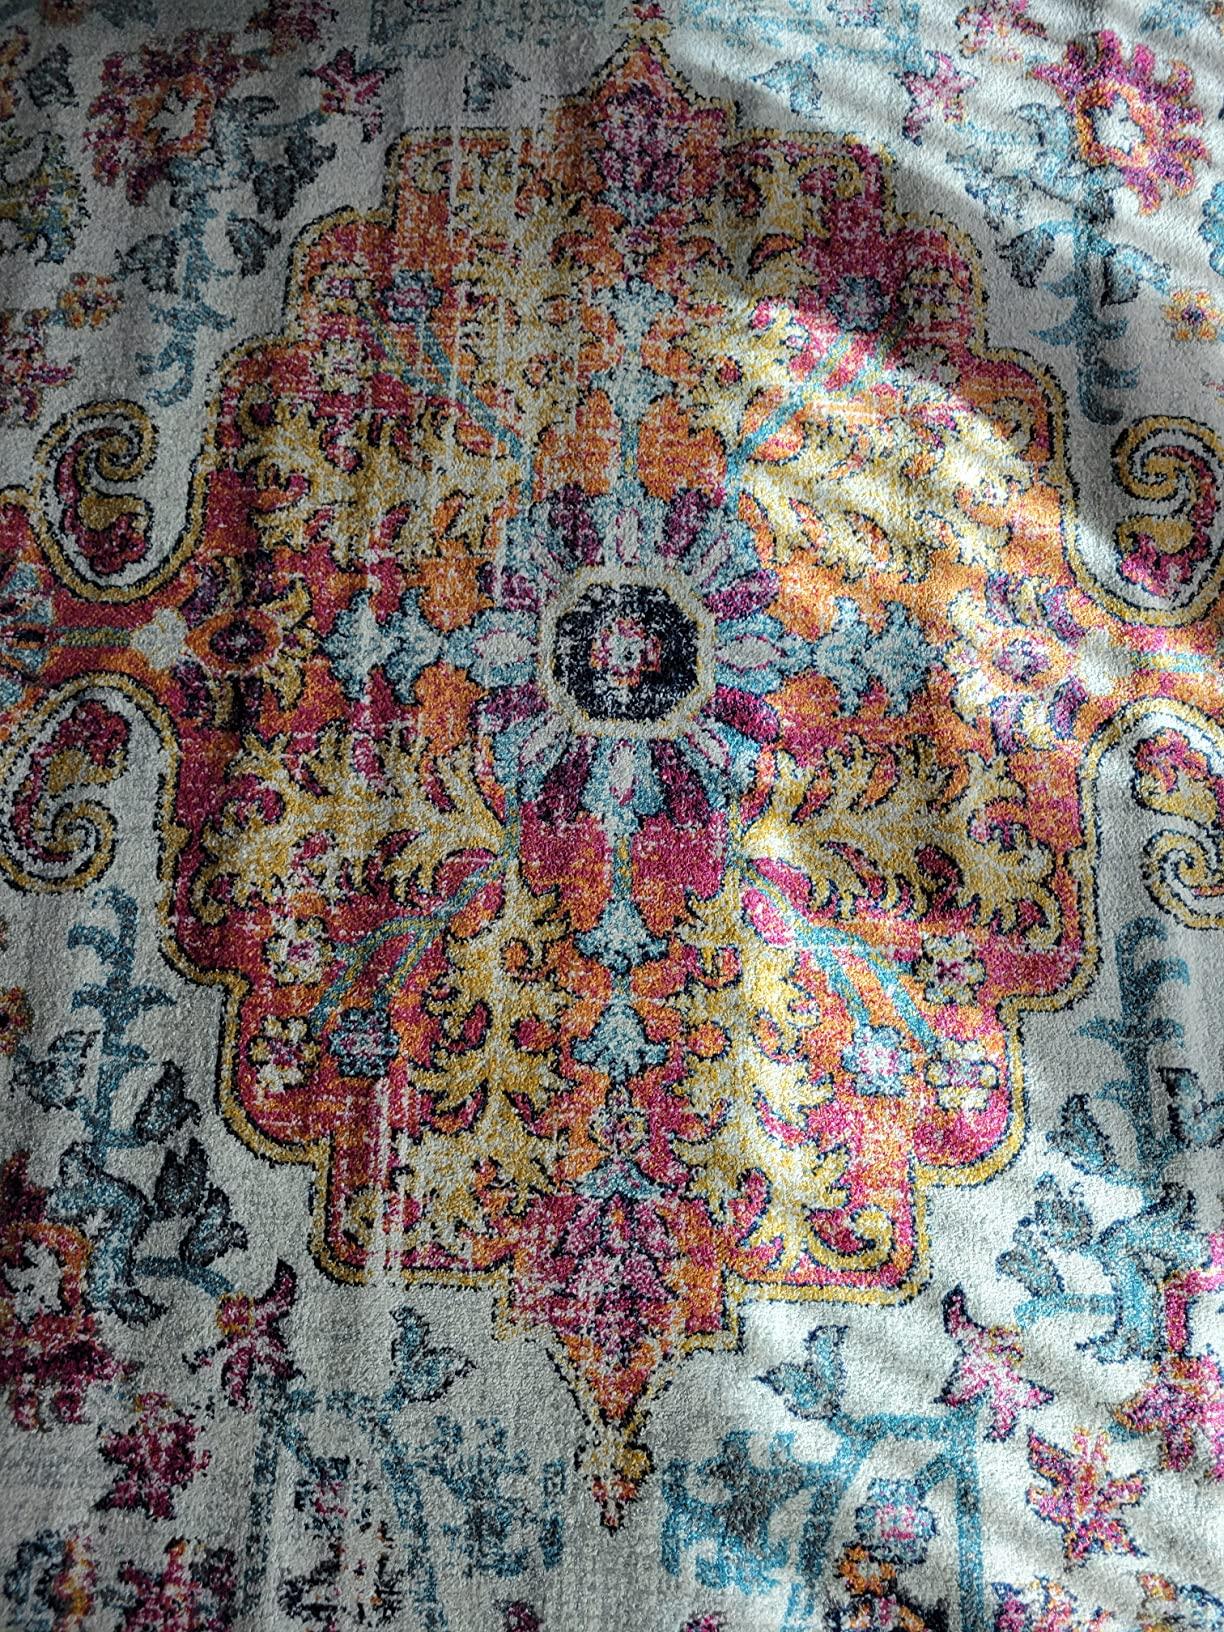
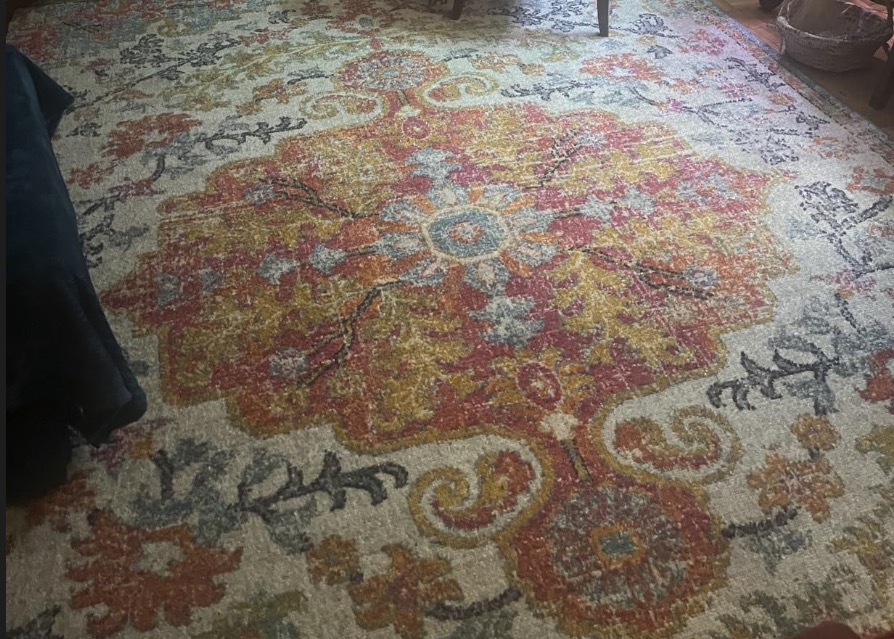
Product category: misc
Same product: yes